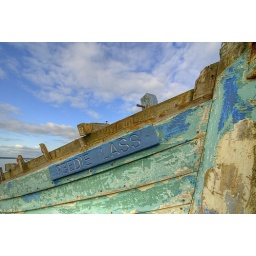
A HDR shot of a blue boat on the Cromarty Firth in Scotland.